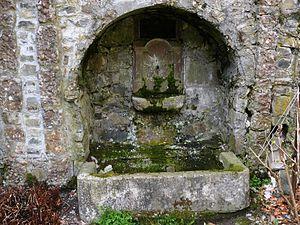
Linthal est une commune française située dans le département du Haut-Rhin, en région Grand Est.